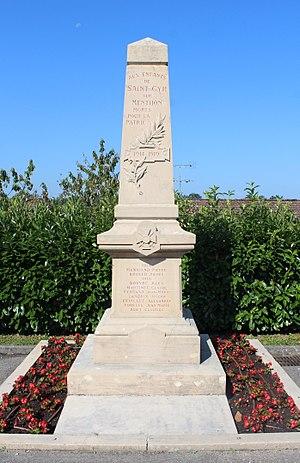
Monument en l'honneur des soldats morts de Saint-Cyr-sur-Menthon.
Saint-Cyr-sur-Menthon, est une commune française située dans le département de l'Ain en région Auvergne-Rhône-Alpes.